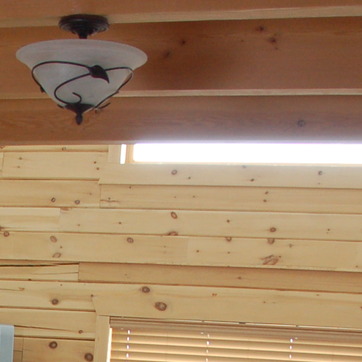
Material: wood